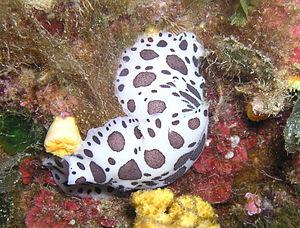
Le doris dalmatien est un nudibranche de la famille des Discodorididae. Il est aussi parfois nommé « doris maculé » ou « doris léopard ».